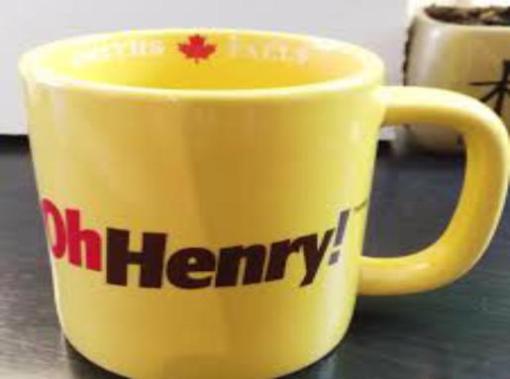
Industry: Food